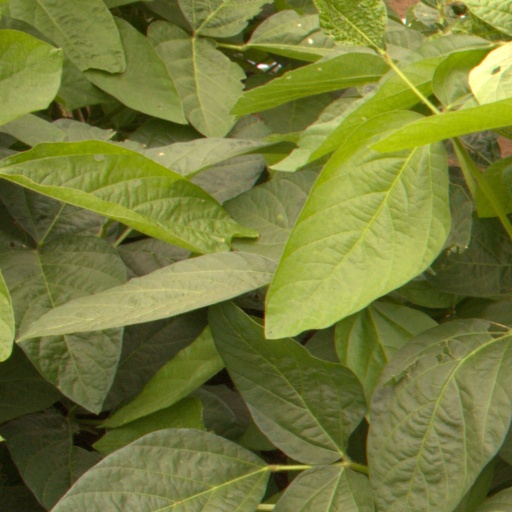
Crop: soybean